Christ the King

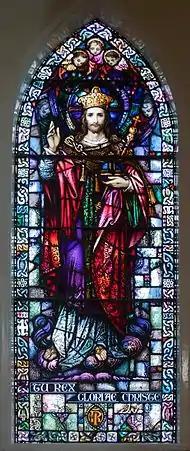
Stained glass window of Christ the King, Tipperary, Ireland

Pope Pius XI's first encyclical was "Ubi arcano Dei consilio" of December 1922. Writing in the aftermath of World War I, Pius noted that while there had been a cessation of hostilities, there was no true peace. He deplored the rise of class divisions and unbridled nationalism, and held that true peace can only be found under the Kingship of Christ as "Prince of Peace". "For Jesus Christ reigns over the minds of individuals by his teachings, in their hearts by His love, in each one's life by the living according to His law and the imitating of His example."